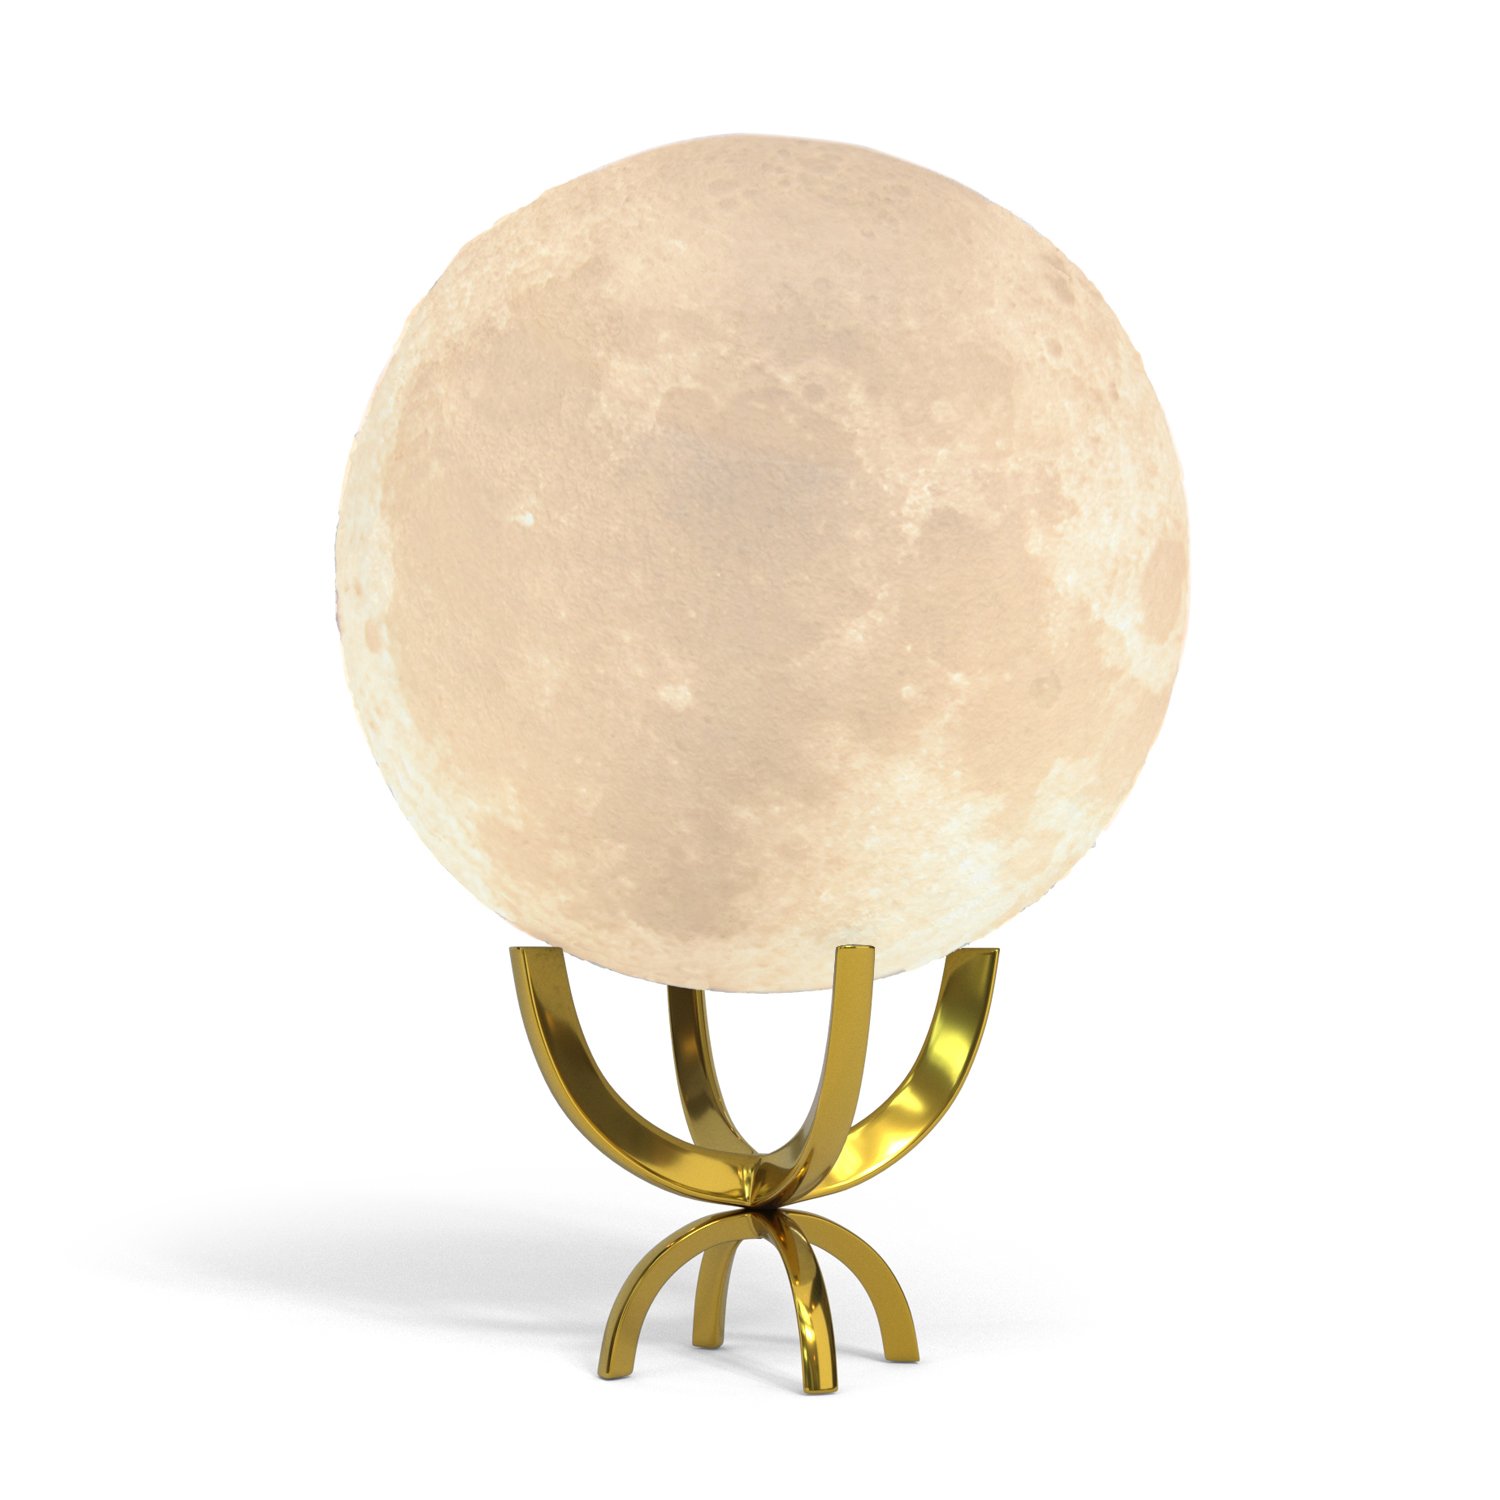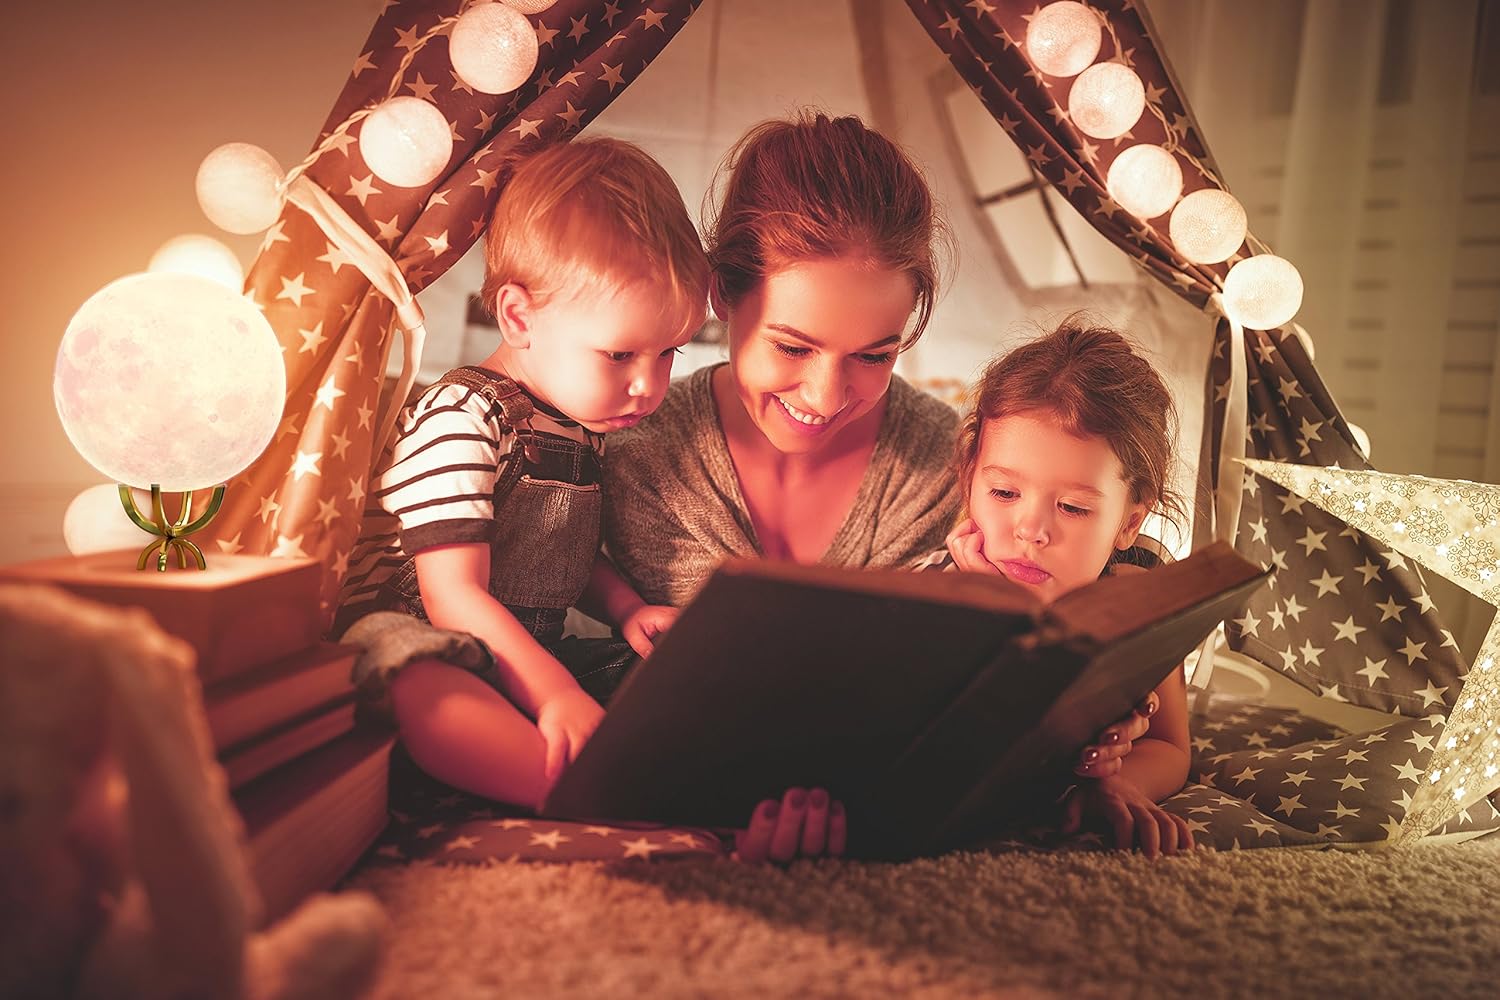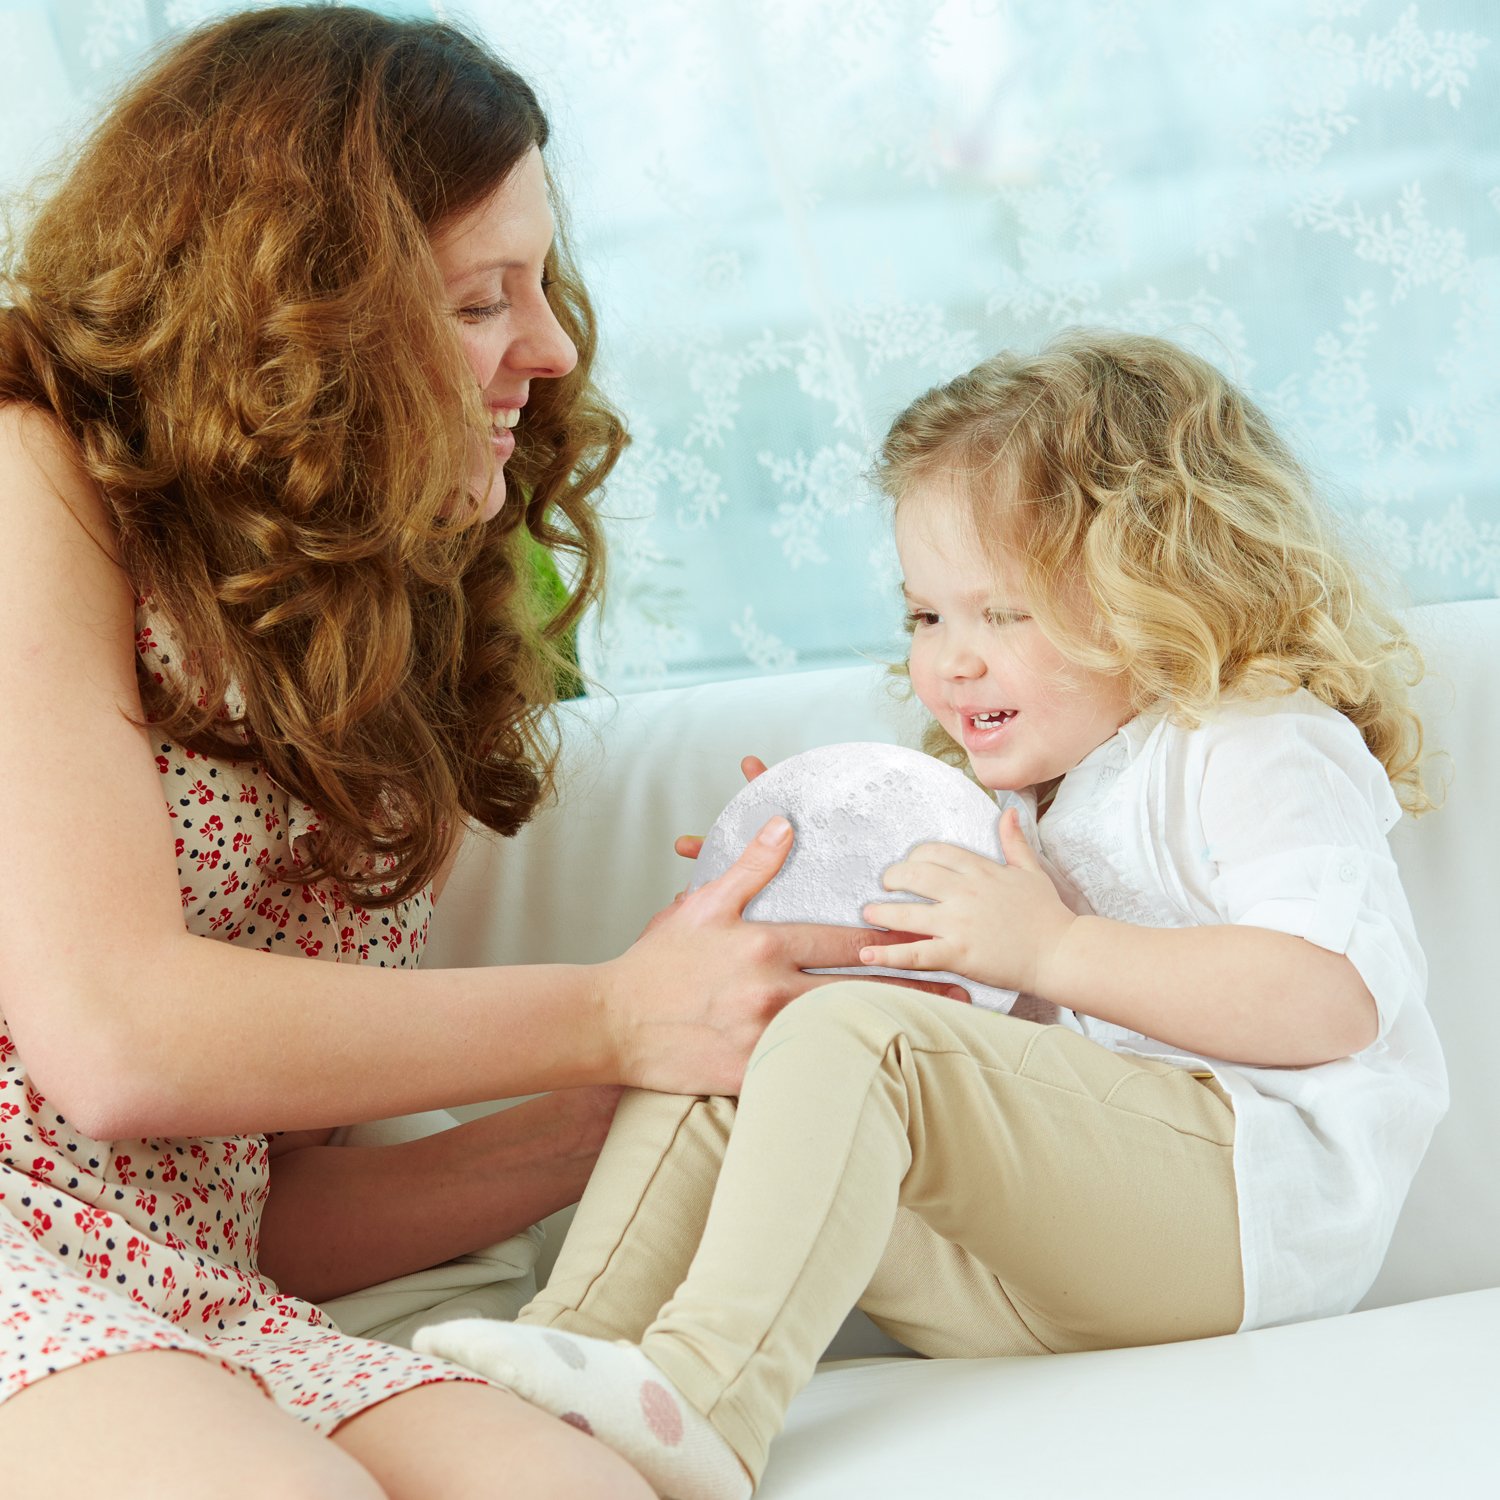
Moon Lamp 3d Printing LED Night Light With Elegant Metal Stand, Decorative Lunar Light, Unique Baby Shower Gift or Gift for Kids, (12cm)4.7in Moon, Touch Control and Rechargeable by lil hoots (Gold)
Category: Baby
3D PRINT MOON LAMP WITH ELEGANT METAL STAND The moon has captivated the minds of children and adults throughout the ages and all over the globe. Now through innovative 3d printing technology, the moon lamp can bring joy to the faces of those that you love. With amazing topographical definition and authentic real moon appearance, this functional fun gift will light up the faces of children and adults alike. A beautiful lamp to brighten the night and give a warm feel to any living space. Moon Lamp Product Information: Size: 12cm(4.7in) Size: 12cm(4.7in) Material: Safe PLA Biodegradable Material: Safe PLA Biodegradable Charging Source: Universal DC/USB 5v Charging Capability Charging Source: Universal DC/USB 5v Charging Capability Power Source: Long Life Lithium Battery Power Source: Long Life Lithium Battery Moon Surface: Realistic Moon Appearance 3d Printed from Nasa Moon Model Moon Surface: Realistic Moon Appearance 3d Printed from Nasa Moon Model Light Color: Dual Light Color Choice – Warm White/Cool White Light Color: Dual Light Color Choice – Warm White/Cool White Voltage: DC 3.7v Voltage: DC 3.7v Wattage: 1 watt Wattage: 1 watt Moon Lamp Operation: Touch One Second to Change Moon Color Touch One Second to Change Moon Color Hold Touch More Than One Second to Adjust Moon Brightness Hold Touch More Than One Second to Adjust Moon Brightness Red Light Indicates In-Charging State Red Light Indicates In-Charging State Red Light Off Indicates Charge Complete Red Light Off Indicates Charge Complete Package Contents: Moon Lamp Moon Lamp Metal Lamp Stand Metal Lamp Stand USB Charging Cable USB Charging Cable User Guide User Guide Gift Box Package Gift Box Package Please Charge Before Using! THANK YOU - ENJOY We hope that you will be completely satisfied when you purchase! If you have any questions or concerns do not hesitate to contact our customer support team for fast and friendly service! Have a Blessed Day and we here at Wise Owl Wares thank you for considering lil hoots Moon Light!
Features: ELEGANT TABLE STAND – Our stand is an elegant metal stand with a modern polished shine that will outlast wood and ceramic moon lamp stands while looking charming, cozy, and inviting. Comes in choices of Fine Gold or Satin Silver to match your modern décor. (Please Note – Each Stand is Unique and May Have a Distressed Metal Look on Inside Edges) | KIDS LOVE IT – Great way to tell them “I Love You to The Moon And Back!" Educational and fun gift for kids to enjoy. Children can now take the moon right into bed with them = No more being scared of the dark! | TOUCH CONTROL TECHNOLOGY – 3d printing technology for realistic moon surface appearance. Full touch control operation and USB charging. No annoying cords to trip over. No hassle. No fuss. Switch through color modes and adjust brightness with the touch of your finger! | HEALTH SAFE – Made from biodegradable PLA material that is safe for children to handle. No BPA, harmful, or toxic chemicals. Friendly to the environment, perfect peace of mind. | DUAL COLOR – Moon has two gentle color options to choose from. Soft Warm White(3000K) and Vivid Cool White(6000K). Each color fully dimmable to set mood and create the perfect moonlight environment. Ideal flicker free light that is easy on the eyes. Great moon decor light for baby room, bedroom, living room, nursery, or office. 8-12 hrs operation per charge depending on light intensity. -Please charge lamp before use-